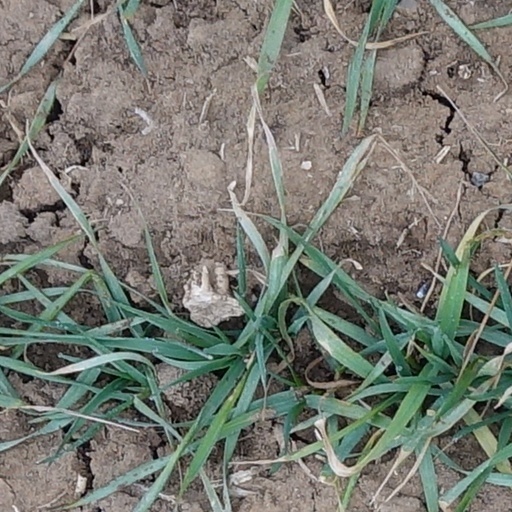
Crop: wheat